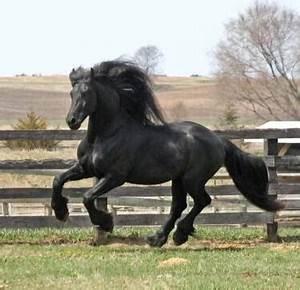
horse